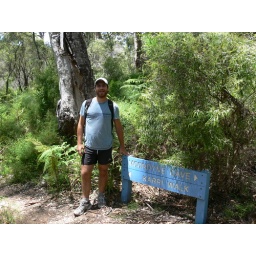
Walk in the Karri tree forest by Augusta